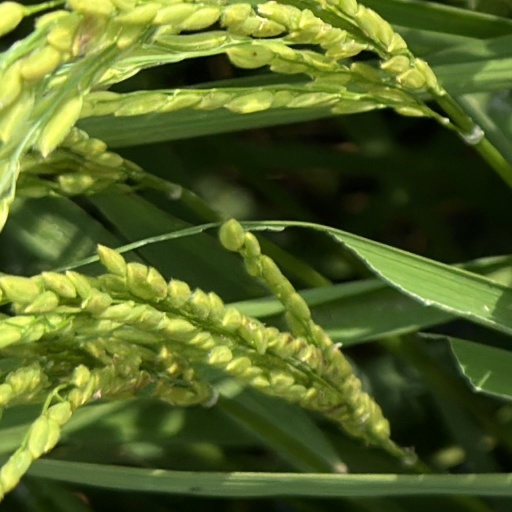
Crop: rice